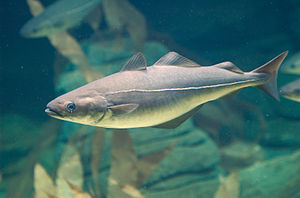
Sej
Sejen er en ret stor torskefisk. Sejen kaldes også gråsej eller mørksej. Den er ved kønsmodningen i 5-6 års alderen normalt 60-70 centimeter og vejer godt 5 kg. Gamle eksemplarer kendes på op til 160 cm og 30 kg. Sejen kendes på at have underbid og lys sidelinje, der er næsten helt lige. Sidelinjen er et sanseorgan for bevægelse og trykændringer. Den voksne sej mangler skægtråd, mens unge sej har en meget kort skægtråd. Sejen lever pelagisk i stimer, og gyder på dybt vand. Sølaks er et handelsnavn for konserveret sej.